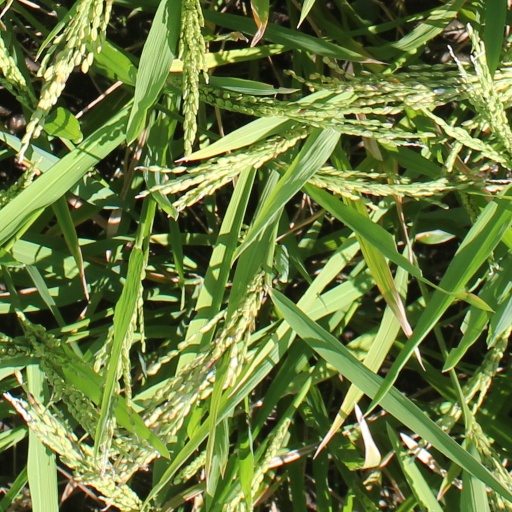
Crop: rice